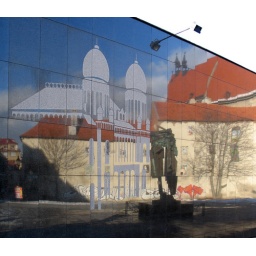
Demolished to make way for the approach road to a bridge over the Danube, there now stands a memorial to the old synagogue.